Sadhna (film)

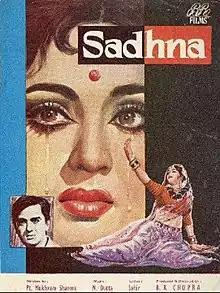

Sadhna (translation: "Realize", also transliterated as Sadhana) is a 1958 Black-and-white Hindi film aiming at social reform, produced and directed by B. R. Chopra. The film stars Vyjayanthimala and Sunil Dutt in the lead with Leela Chitnis, Radhakrishan, Manmohan Krishna, Uma Dutt and Ravikant, forming an ensemble cast. The story, screenplay and dialogue were penned by Mukhram Sharma. The film revolves around Champa (Vyjayanthimala), a prostitute and her love affair with Mohan, a college teacher(Lecturer)(Sunil Dutt).